Chris Copeland

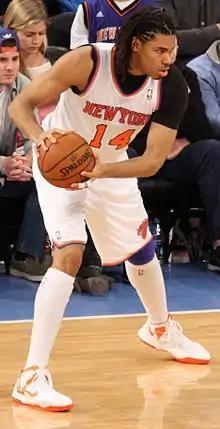
Copeland with the New York Knicks in April 2013

Christopher Stephen Copeland (born March 17, 1984) nicknamed "The X-Factor" is an American former professional basketball player. He played college basketball for the University of Colorado, Boulder.